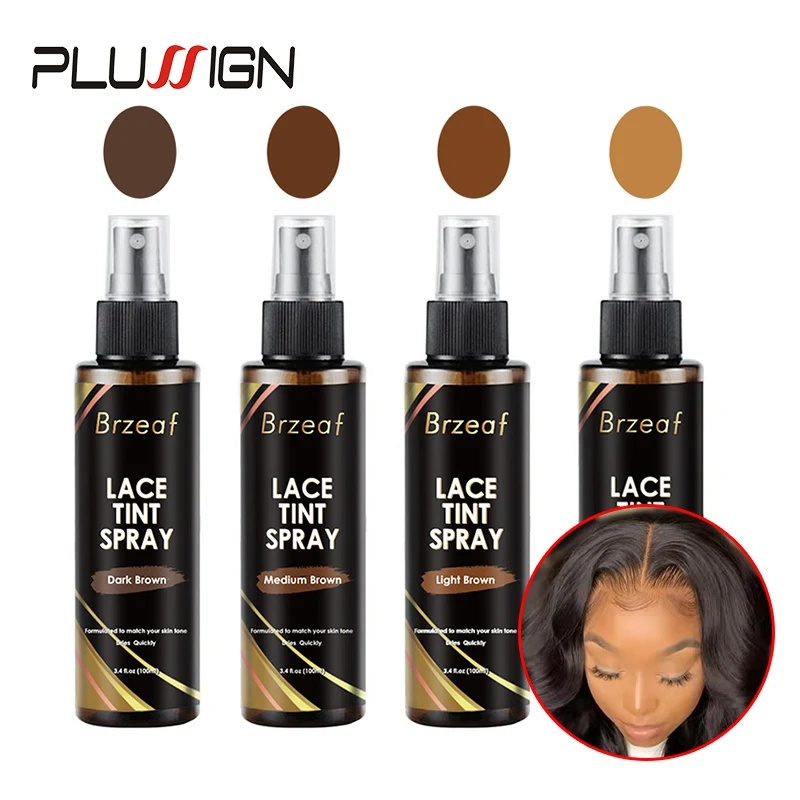
Lace Tint Spray For Lace Wigs Dark Brown Middle Brown Light Brown Lace Tint Spray For Closures, Wigs And Closure Front 100Ml
SPECIFICATIONS Brand Name : plussign Hign-concerned Chemical : None Item 1 : lace tint spray for lace wigs Item 2 : lace tint mousse Item 3 : lace wig glue and remover Origin : Mainland China item 4 : edge control with brush edge gel Lace Tint Spray For Lace Wigs Dark Brown Middle Brown Light Brown Lace Tint Spray For Closures, Wigs And Closure Front 100Ml
Brand: MAGUSTA BEAUTY
Category: Apparel & Accessories > Clothing Accessories > Hair Accessories